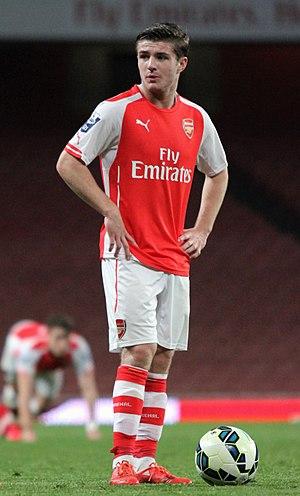
Daniel « Dan » Crowley, né le 3 août 1997 à Coventry en Angleterre, est un footballeur anglais qui joue au poste de milieu de terrain à Birmingham City.